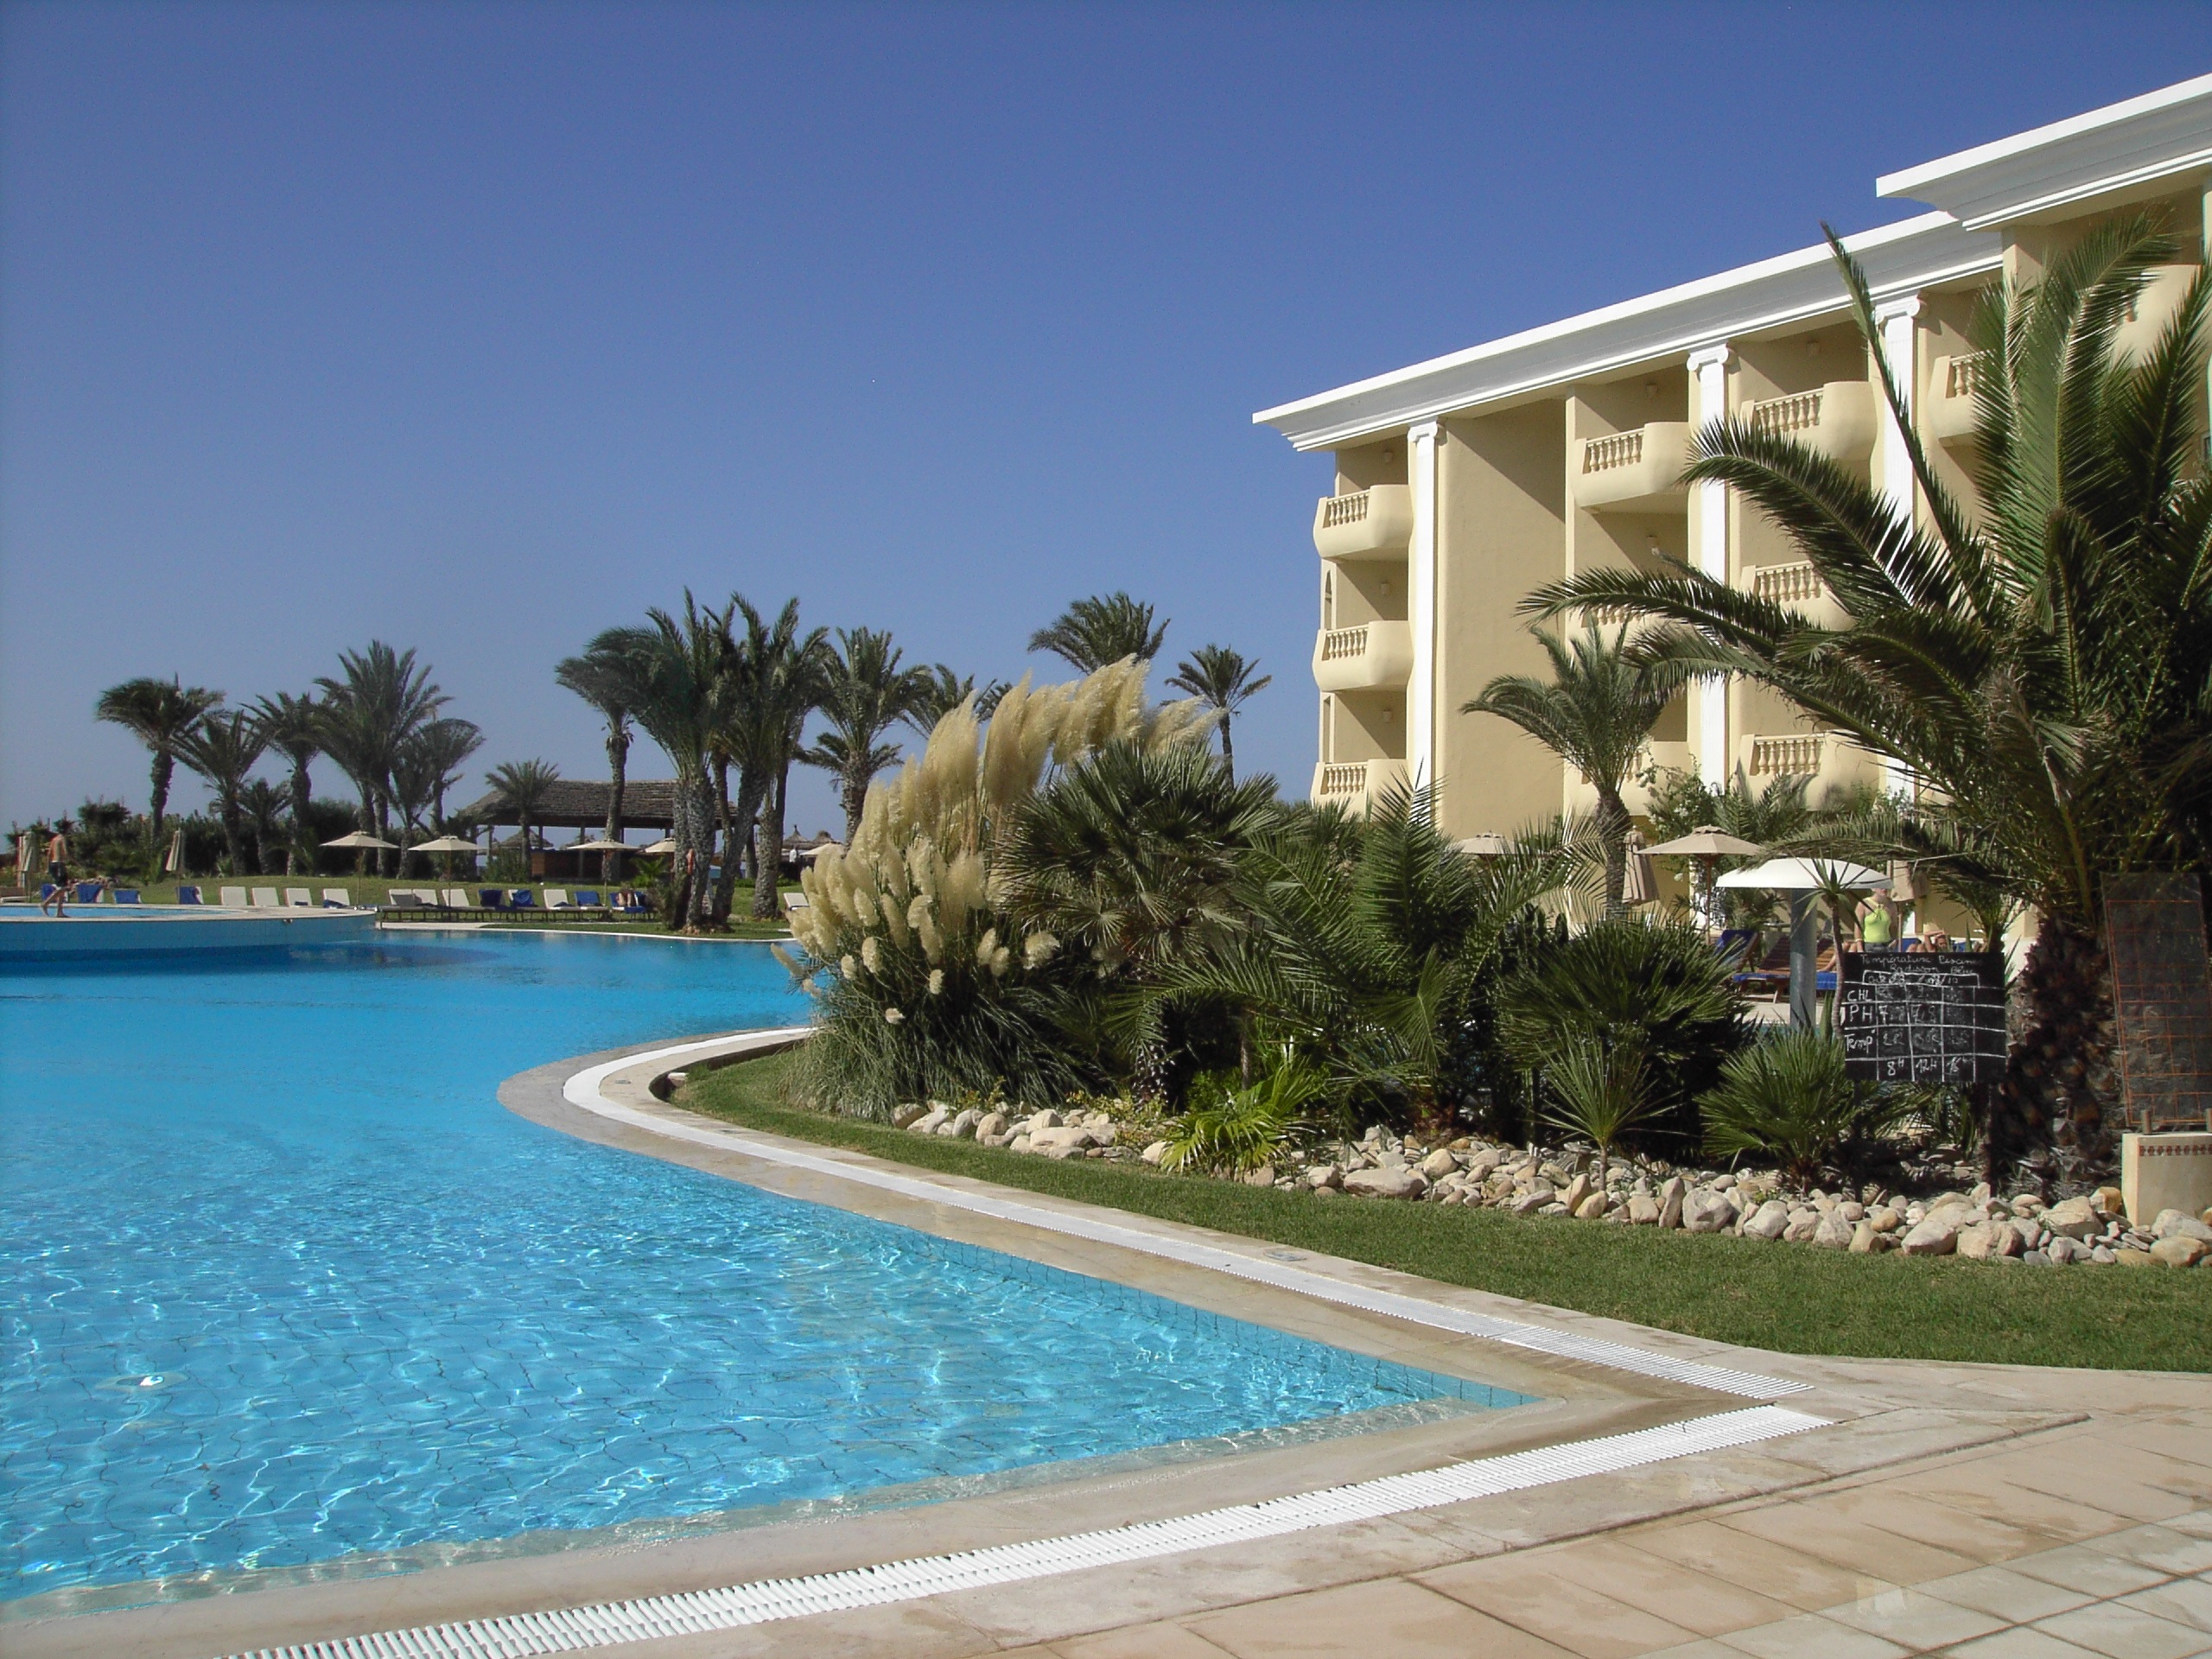
beach, sky, villa, mansion, building, home, vacation, pool, swimming pool, holiday, property, blue, leisure, hotel, resort, estate, caribbean, condominium, recovery, real estate, hotel complex, water tunisia, holiday complex, holiday region